Boohwal

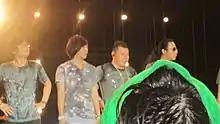
Boohwal in 2011

Disappearing at the end of 2013, they reappeared (reborn) in 2014 with their new vocalist Kim Dong Myung on Immortal Great Songs 2 (TV KBS2) . They's restarted concerts and showing up on the medias.